Vincent Kartheiser

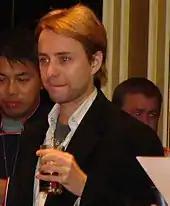
Kartheiser in 2009

Kartheiser played the role of ambitious young ad man Pete Campbell in the AMC television series "Mad Men" (2007–2015). Along with the rest of the show's cast, Kartheiser won the Screen Actors Guild Award for Outstanding Performance by an Ensemble in a Drama Series in 2009 and 2010.